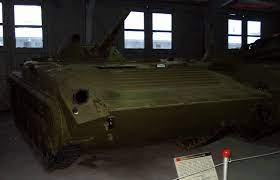
Label: BMP-1